Noble Consort Xun (Tongzhi)

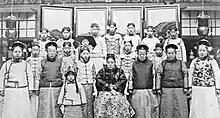
Imperial Noble Consort Zhuanghe with dowager consorts

After the fall of the Qing dynasty in 1912, Puyi and the imperial clan were allowed to retain their noble titles and continue living in the Forbidden City. On 12 March 1913, Puyi honoured Lady Alut with the title "Dowager Imperial Noble Consort Zhuanghe".